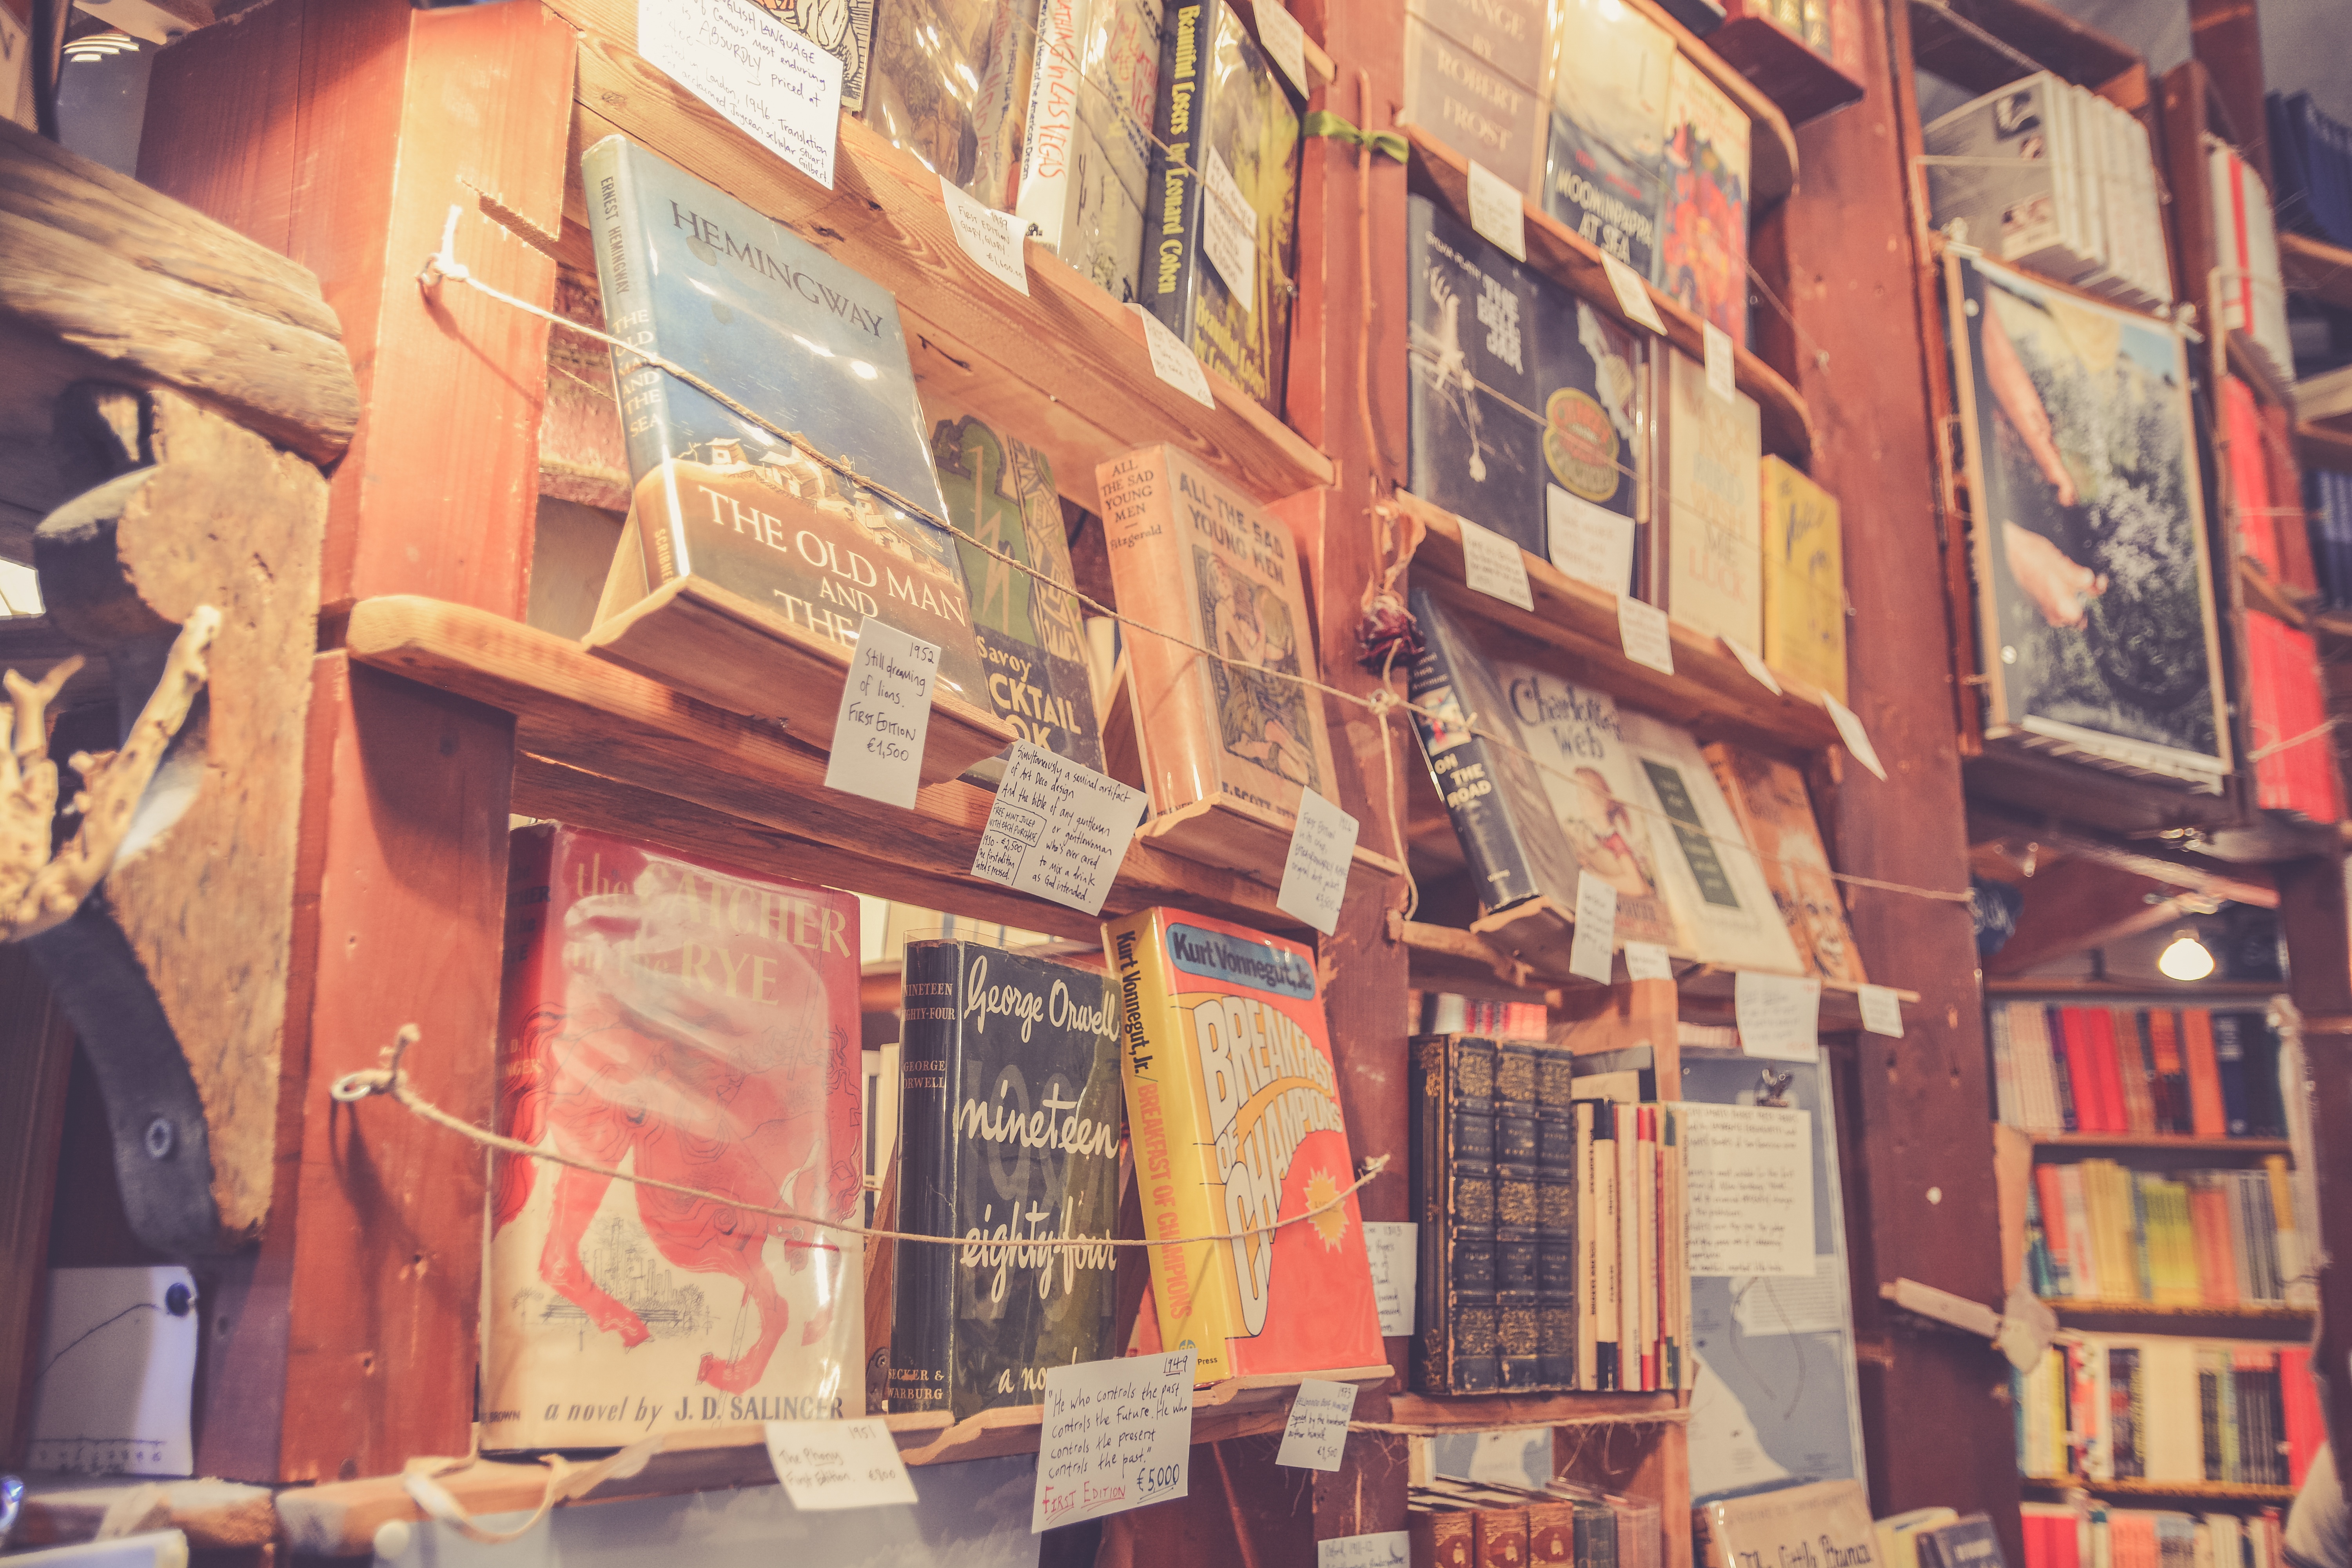
painting, art